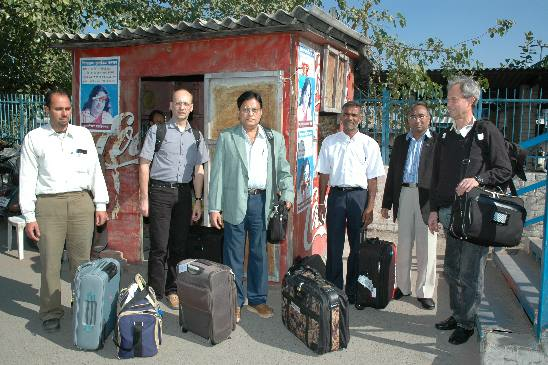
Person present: Yes